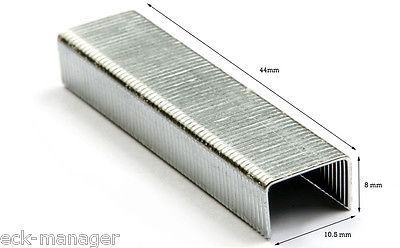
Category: stapler